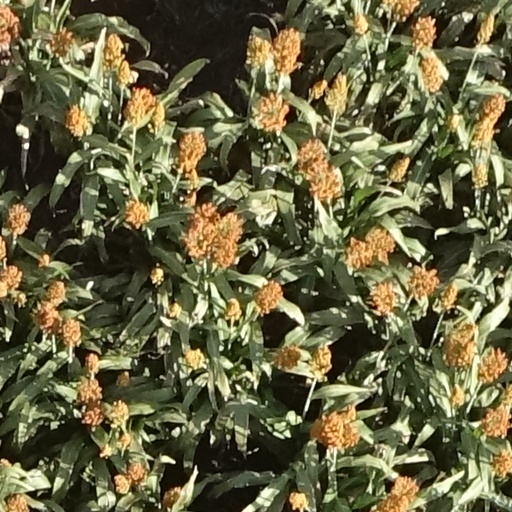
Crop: sorghum